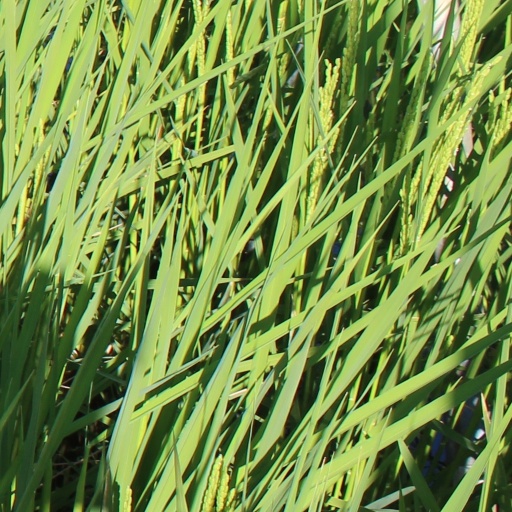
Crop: rice